Elizabeth Cabezas

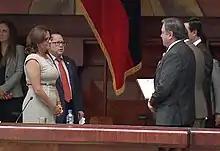
Elizabeth Cabezas during her term as the

Following the dismissal of José Serrano Salgado from his office and the shakeup in the PAIS Alliance headed by Lenín Moreno, Cabezas was elected the new President of the National Assembly on 14 March 2018. The portion of the PAIS Alliance still loyal to Rafael Correa denounced her election as unconstitutional.